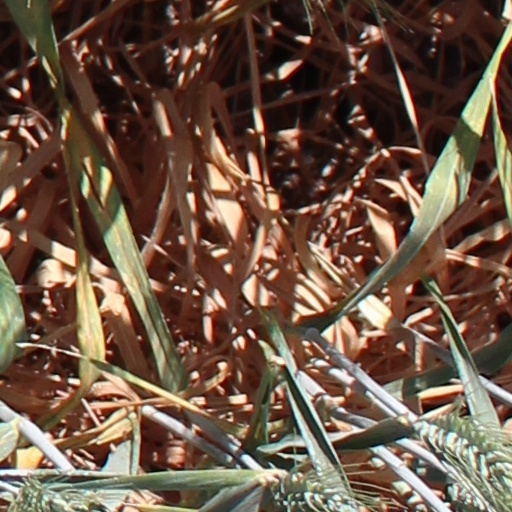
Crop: wheat